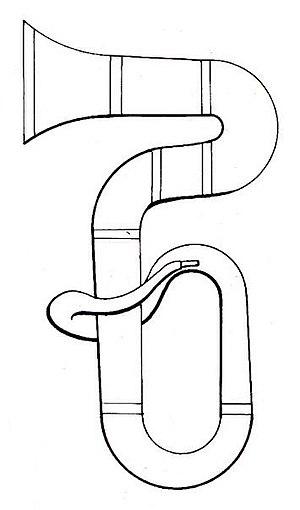
Un bigophone.
Cette liste de sociétés bigophoniques a pour ambition de rassembler le plus grand nombre possible de noms de goguettes organisées en sociétés bigophoniques existants dans la documentation conservée sur elles.